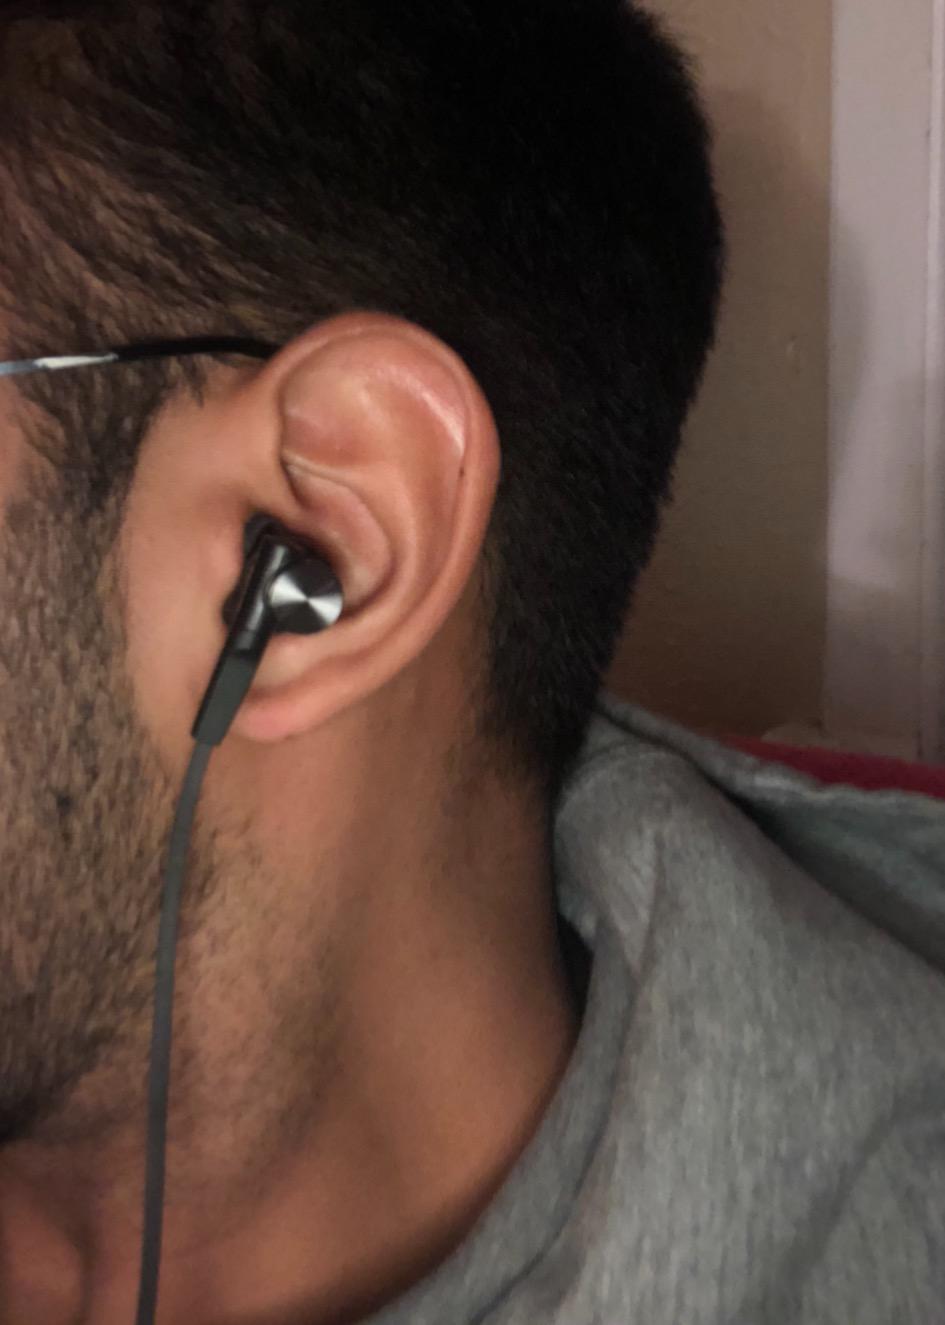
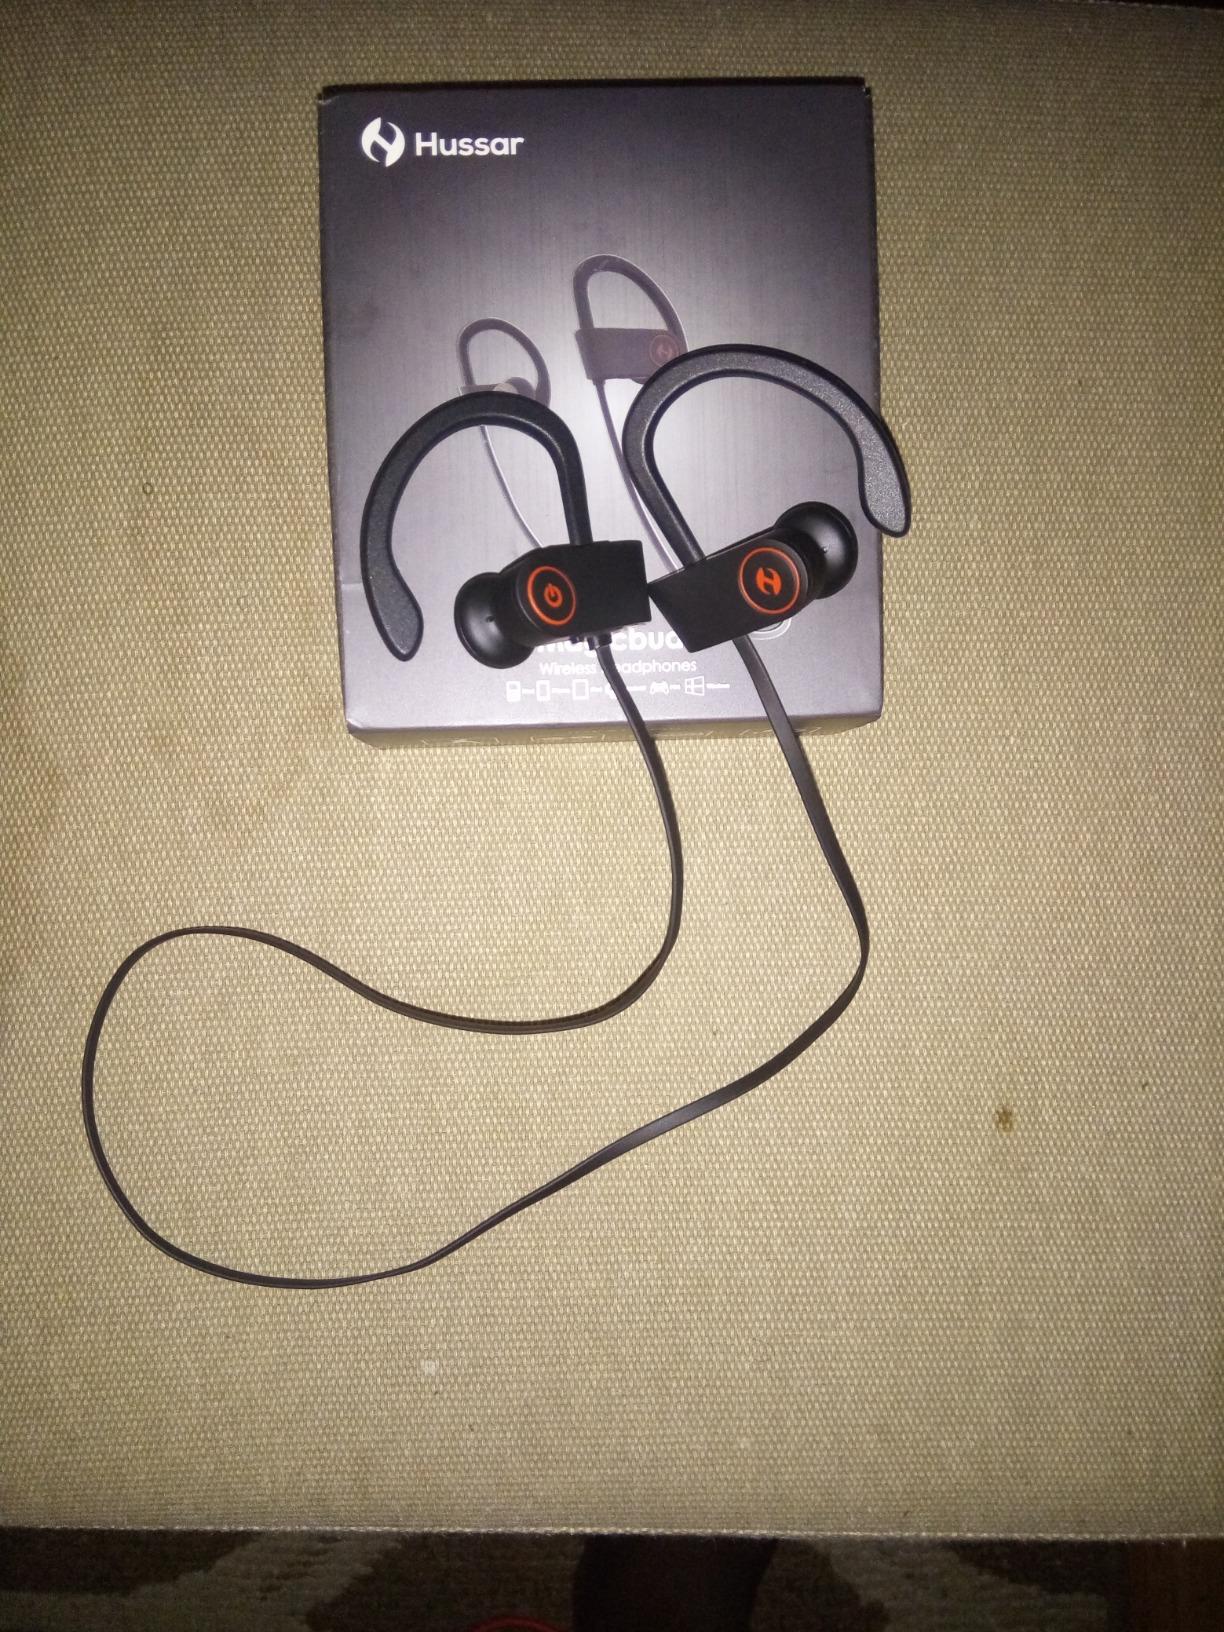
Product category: headphones
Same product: no